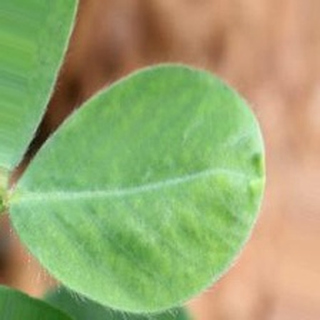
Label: healthy_groundnut